William Barrow (chemist)

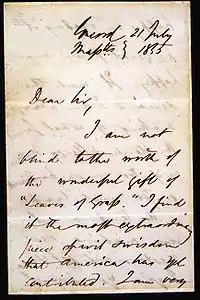
Emerson's Letter to Whitman is yellowing due to acidification.

Before the 1850s, linen and cotton rag were the primary material source for papermaking, but a shortage drove the market to develop the notoriously acidic wood-pulp alternative. With the advent of steam-driven paper making machines such as the Fourdrinier in the 19th century, in conjunction with the advent of the steam driven rotary printing press, wood based paper caused a major transformation of the 19th century economy and society in industrialized countries. The wide availability of cheap wood based paper can be credited with the birth of ephemera, and consequently with the birth of modern paper preservation, as large quantities of rapidly deteriorating materials needed the attention of science.